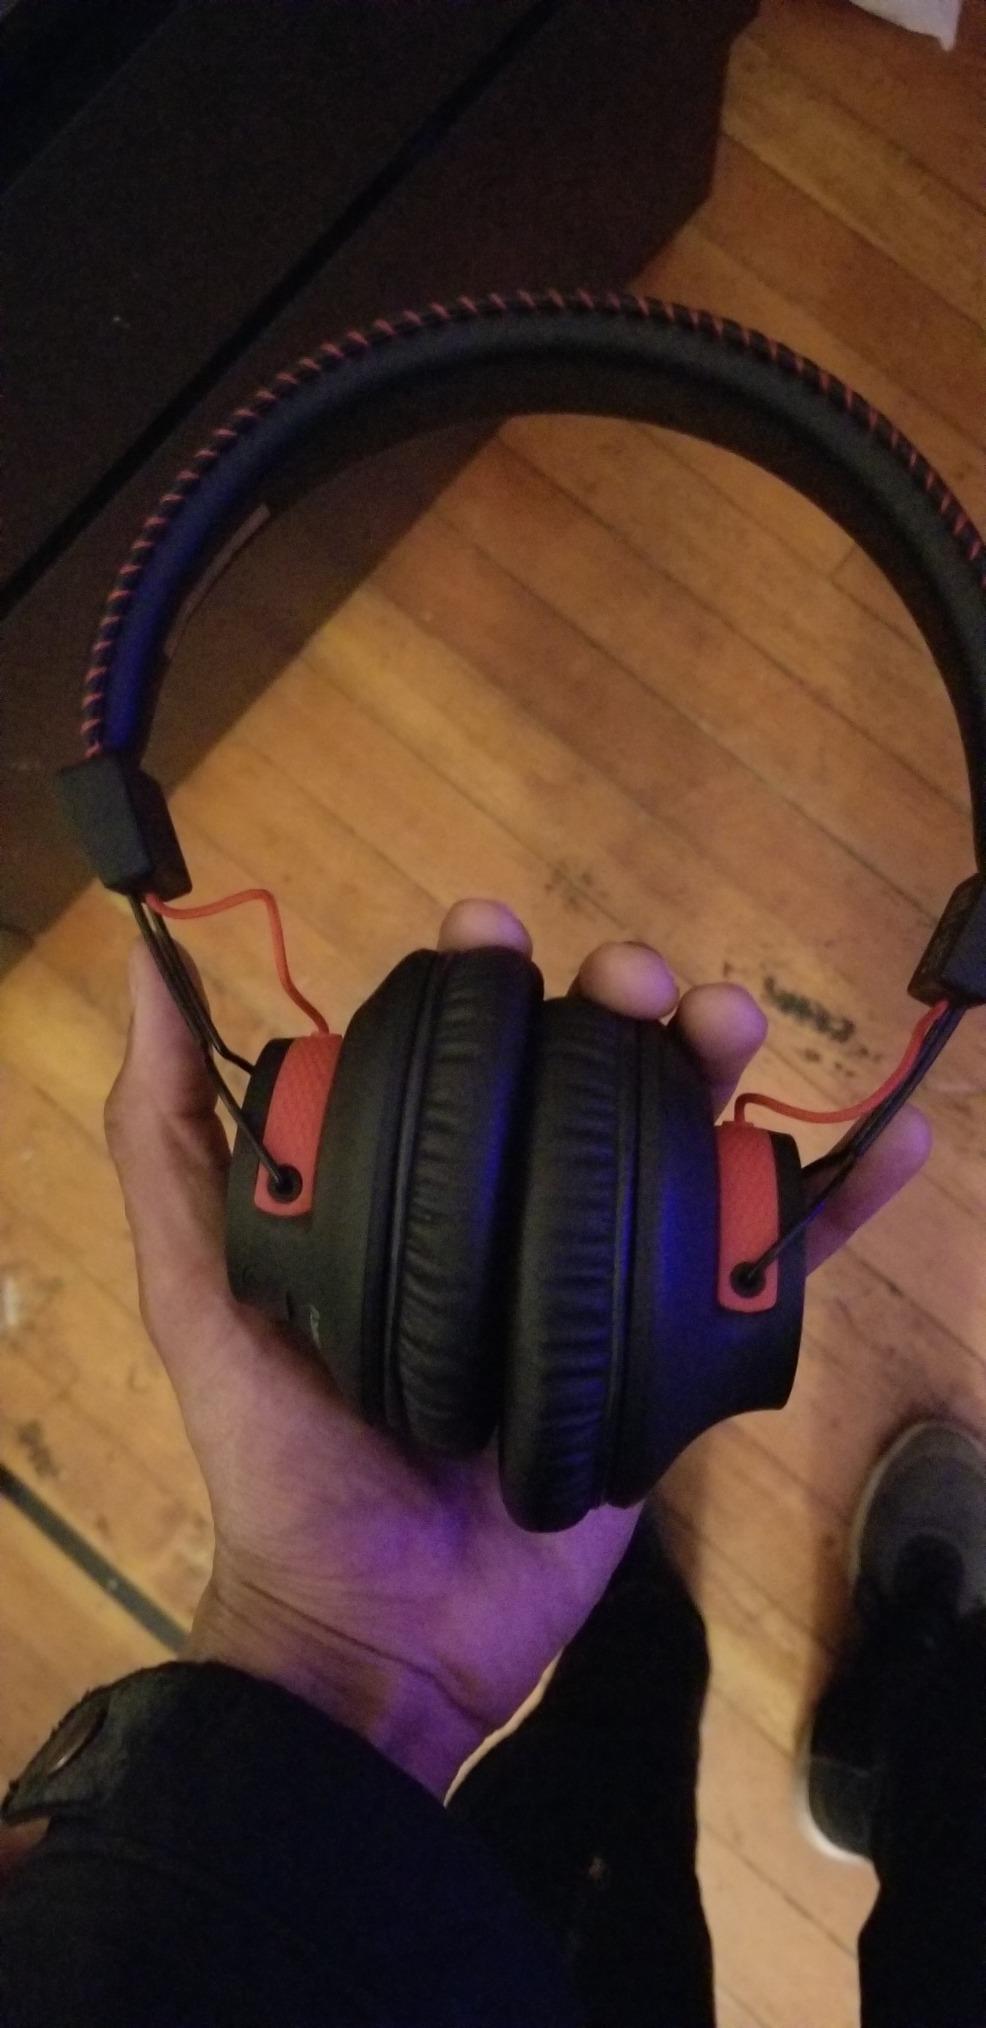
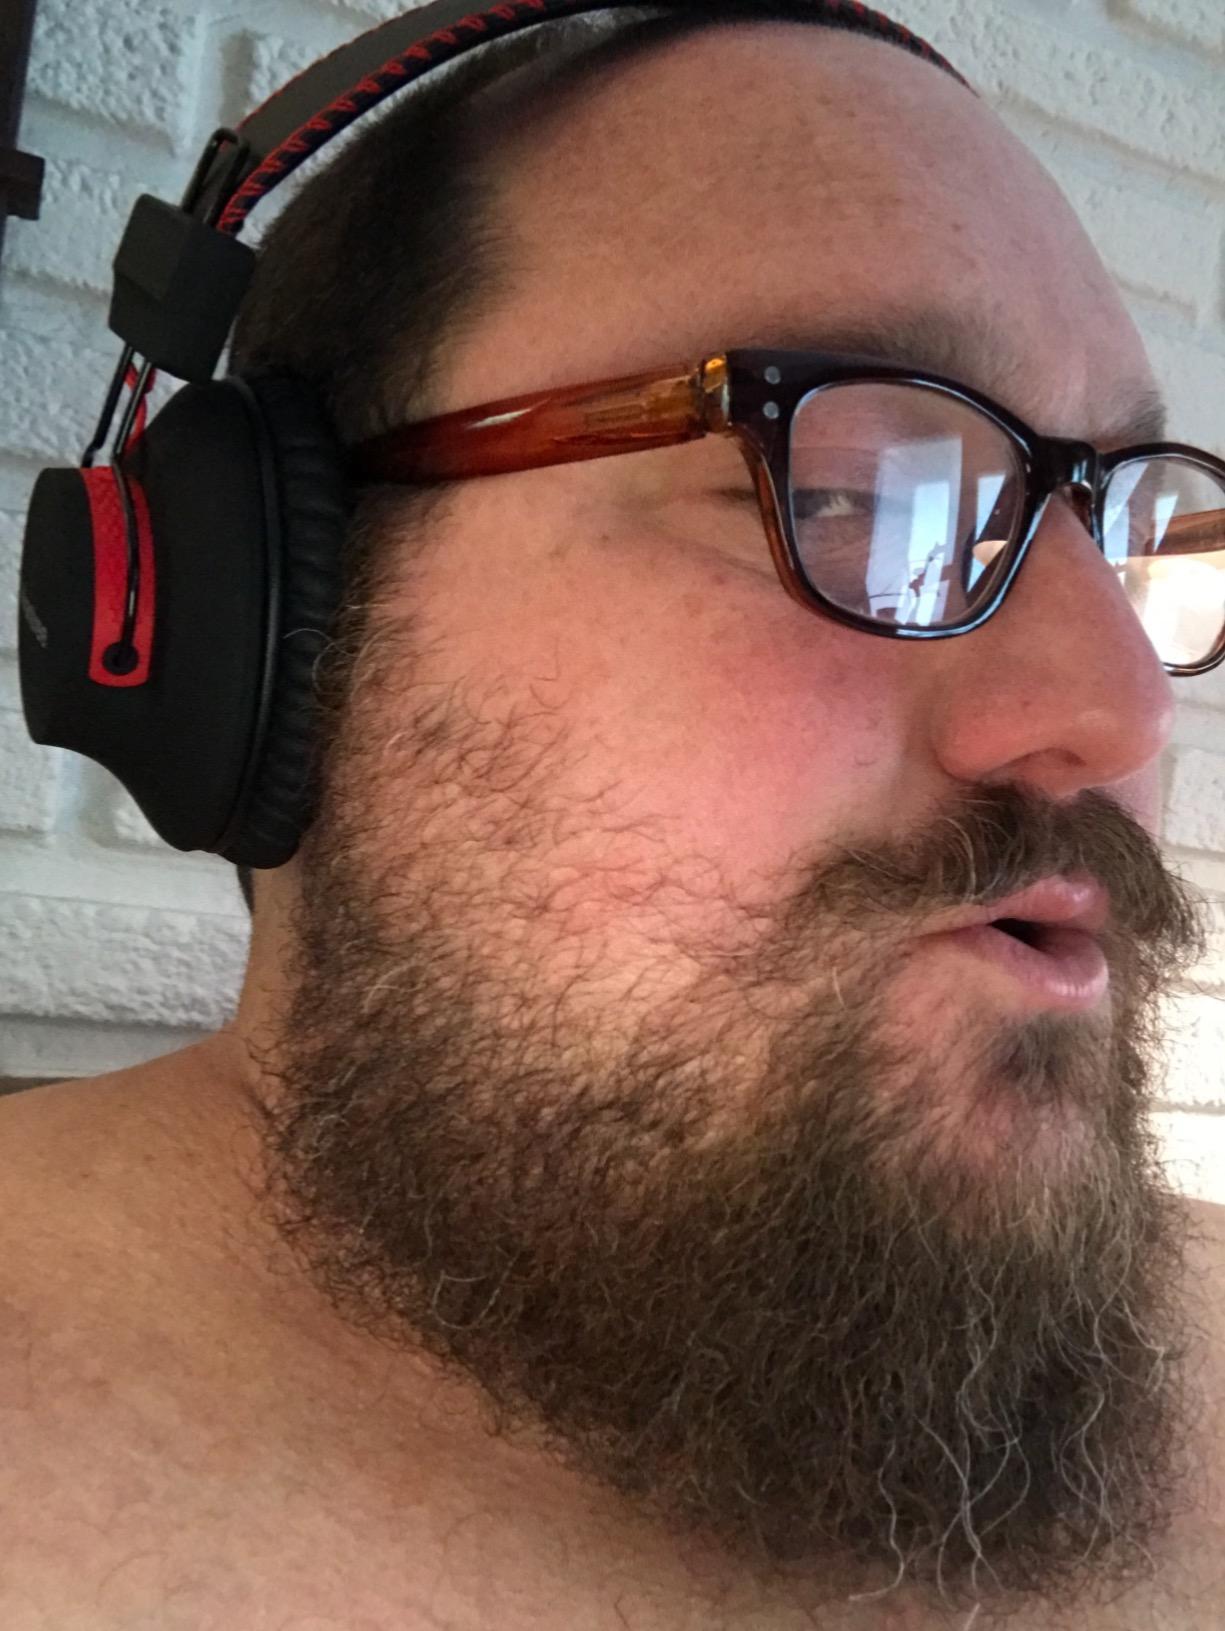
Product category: headphones
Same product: yes